The Death of Saint Francis

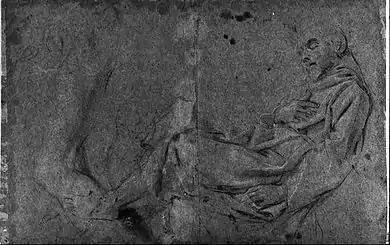
Preparatory drawing by Annibale (Royal Library, Windsor Castle)

The Death of Saint Francis is the probable subject of two lost paintings by Annibale Carracci, both possibly dating to 1597-1598. One is known solely through a print and the other through a series of painted copies.